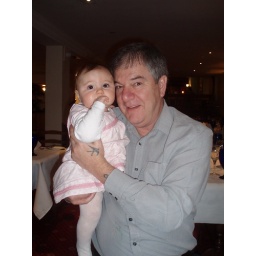
Amelie missed the really small bird flying under her elbow